Beekman Park

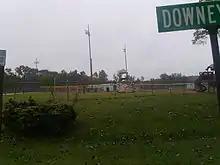
The fields at Beekman Park, the ball fields are important in Amenia

After the flooding of Hurricane Diane, the former wetlands became the ownership of Walter Beekman from Beekman and Beekman Inc. He kept ownership of the land for only nineteen years before selling the land to the town of Amenia in 1974 for one dollar. The land remained unkept at that point, until the 1980s, when groups of volunteers (funded by the town) started installing ball fields and park like scenery. In 1983, Beekman Park was open for business as the new local park. In 1985, the local baseball fields started hosting their own games for locals team on the local Don Herring Field. Some of the former lake remains, including a portion of the former dam in the southwestern corner of the park, and Amenia Island Cemetery still stands along New York State Route 343 towards Sharon, Connecticut, but on stable ground. On May 14, 2009, the town of Amenia secured $3,829 (2009 USD) from their recreation fund to help make improvements to Beekman Park, and on June 11, 2009, the money distribution was approved.